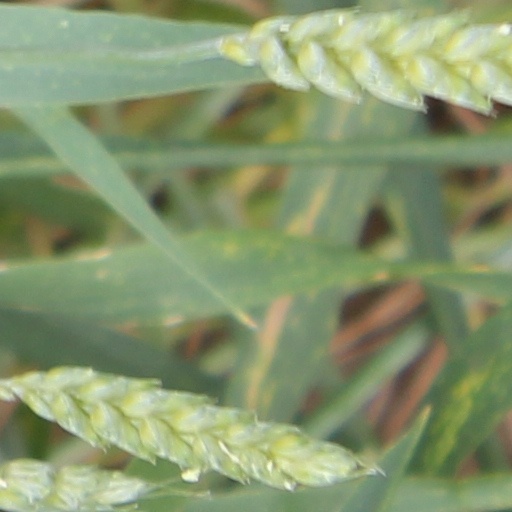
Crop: wheat